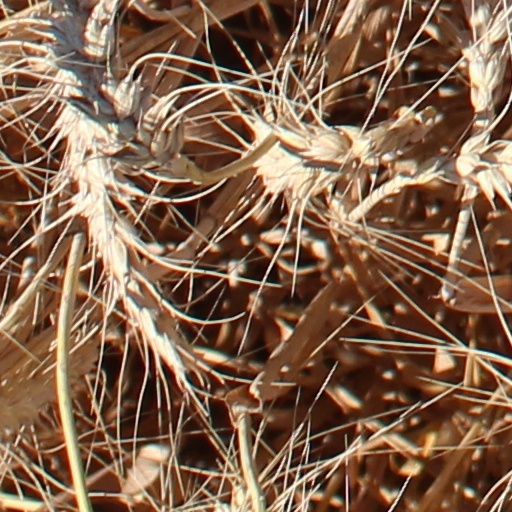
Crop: wheat